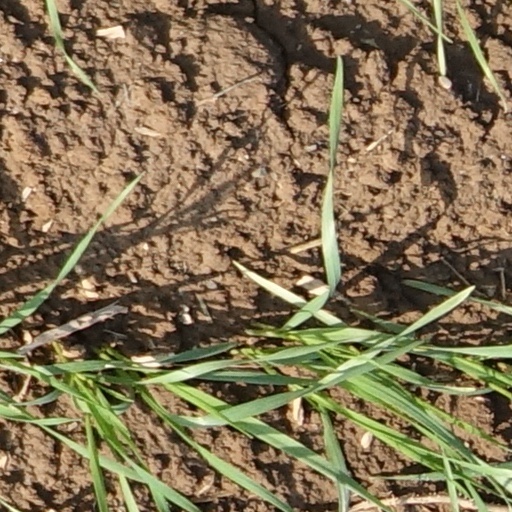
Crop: wheat